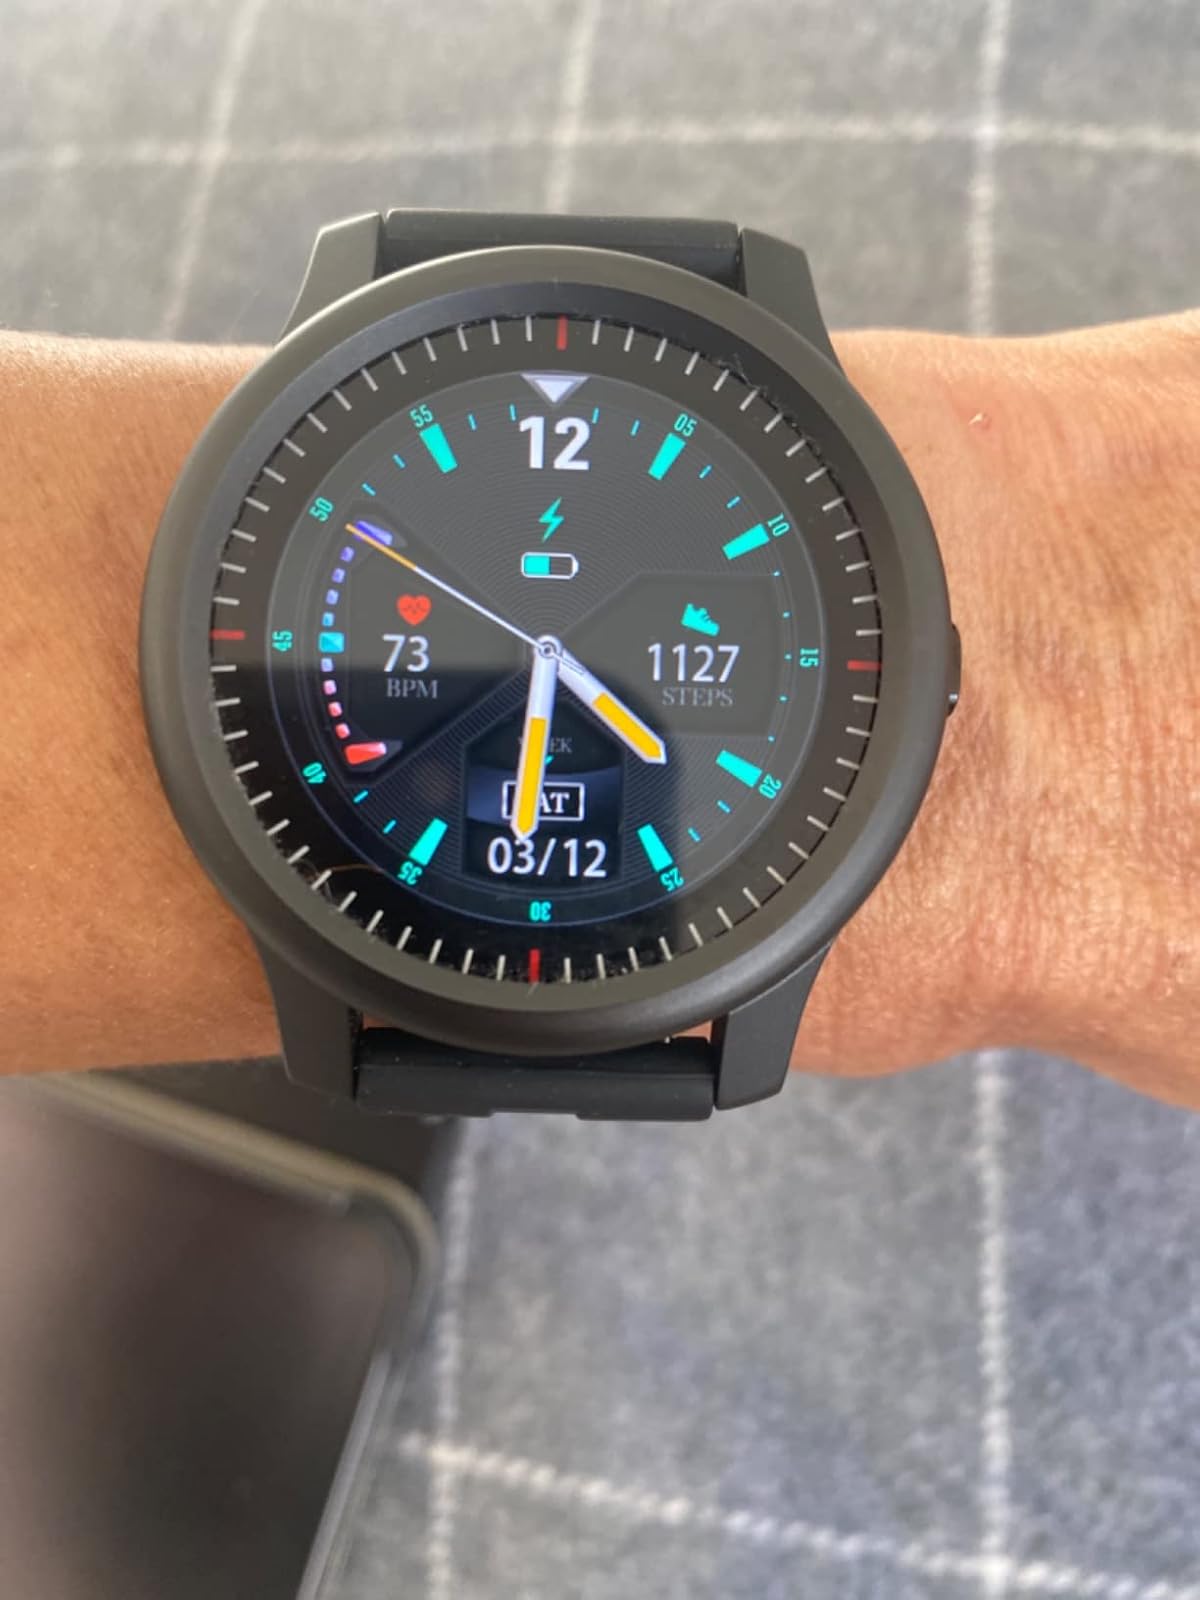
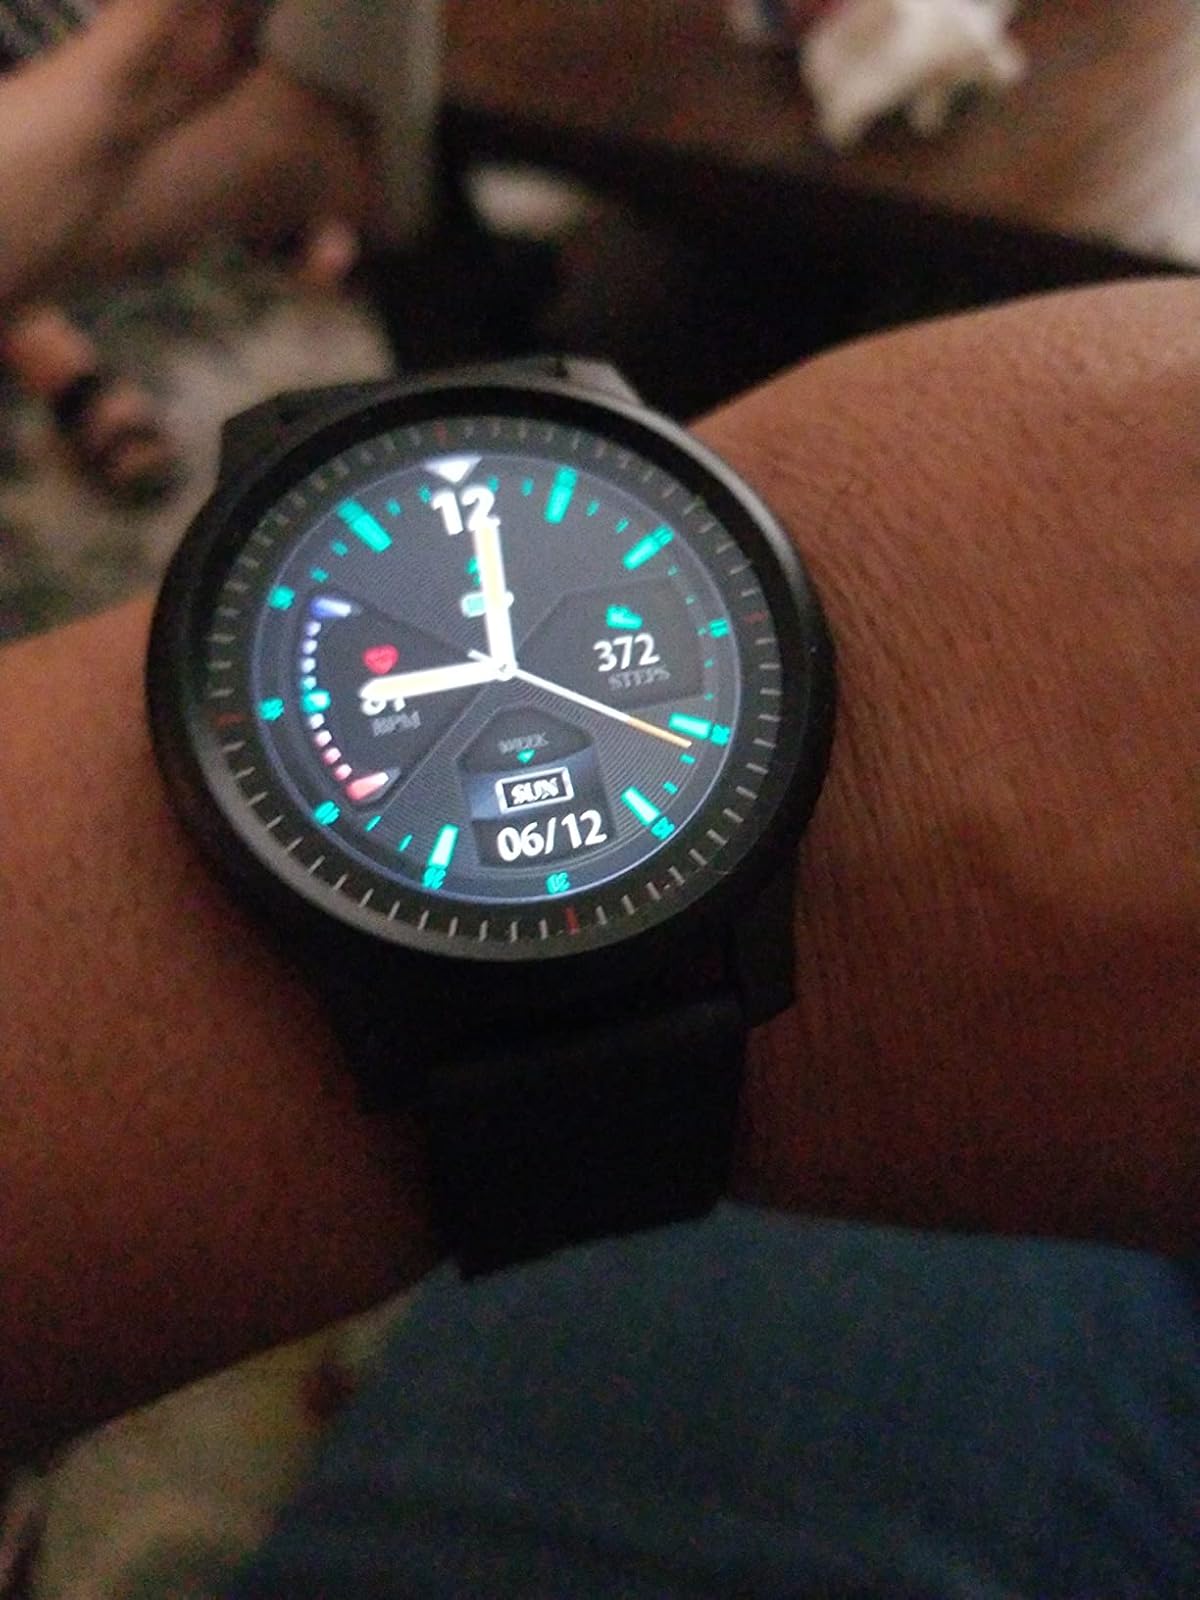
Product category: smartwatch
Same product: yes